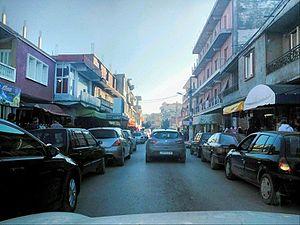
Taher ville
Taher est une commune algérienne de la wilaya de Jijel, située à 18 km à l'est du chef-lieu.